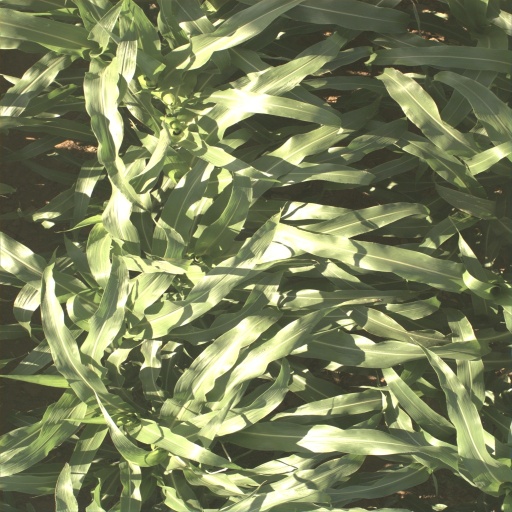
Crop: sorghum